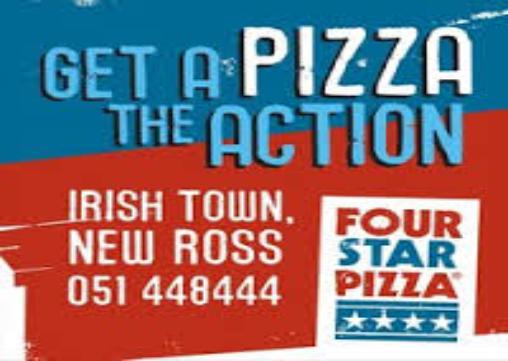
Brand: Four Star Pizza
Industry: Food